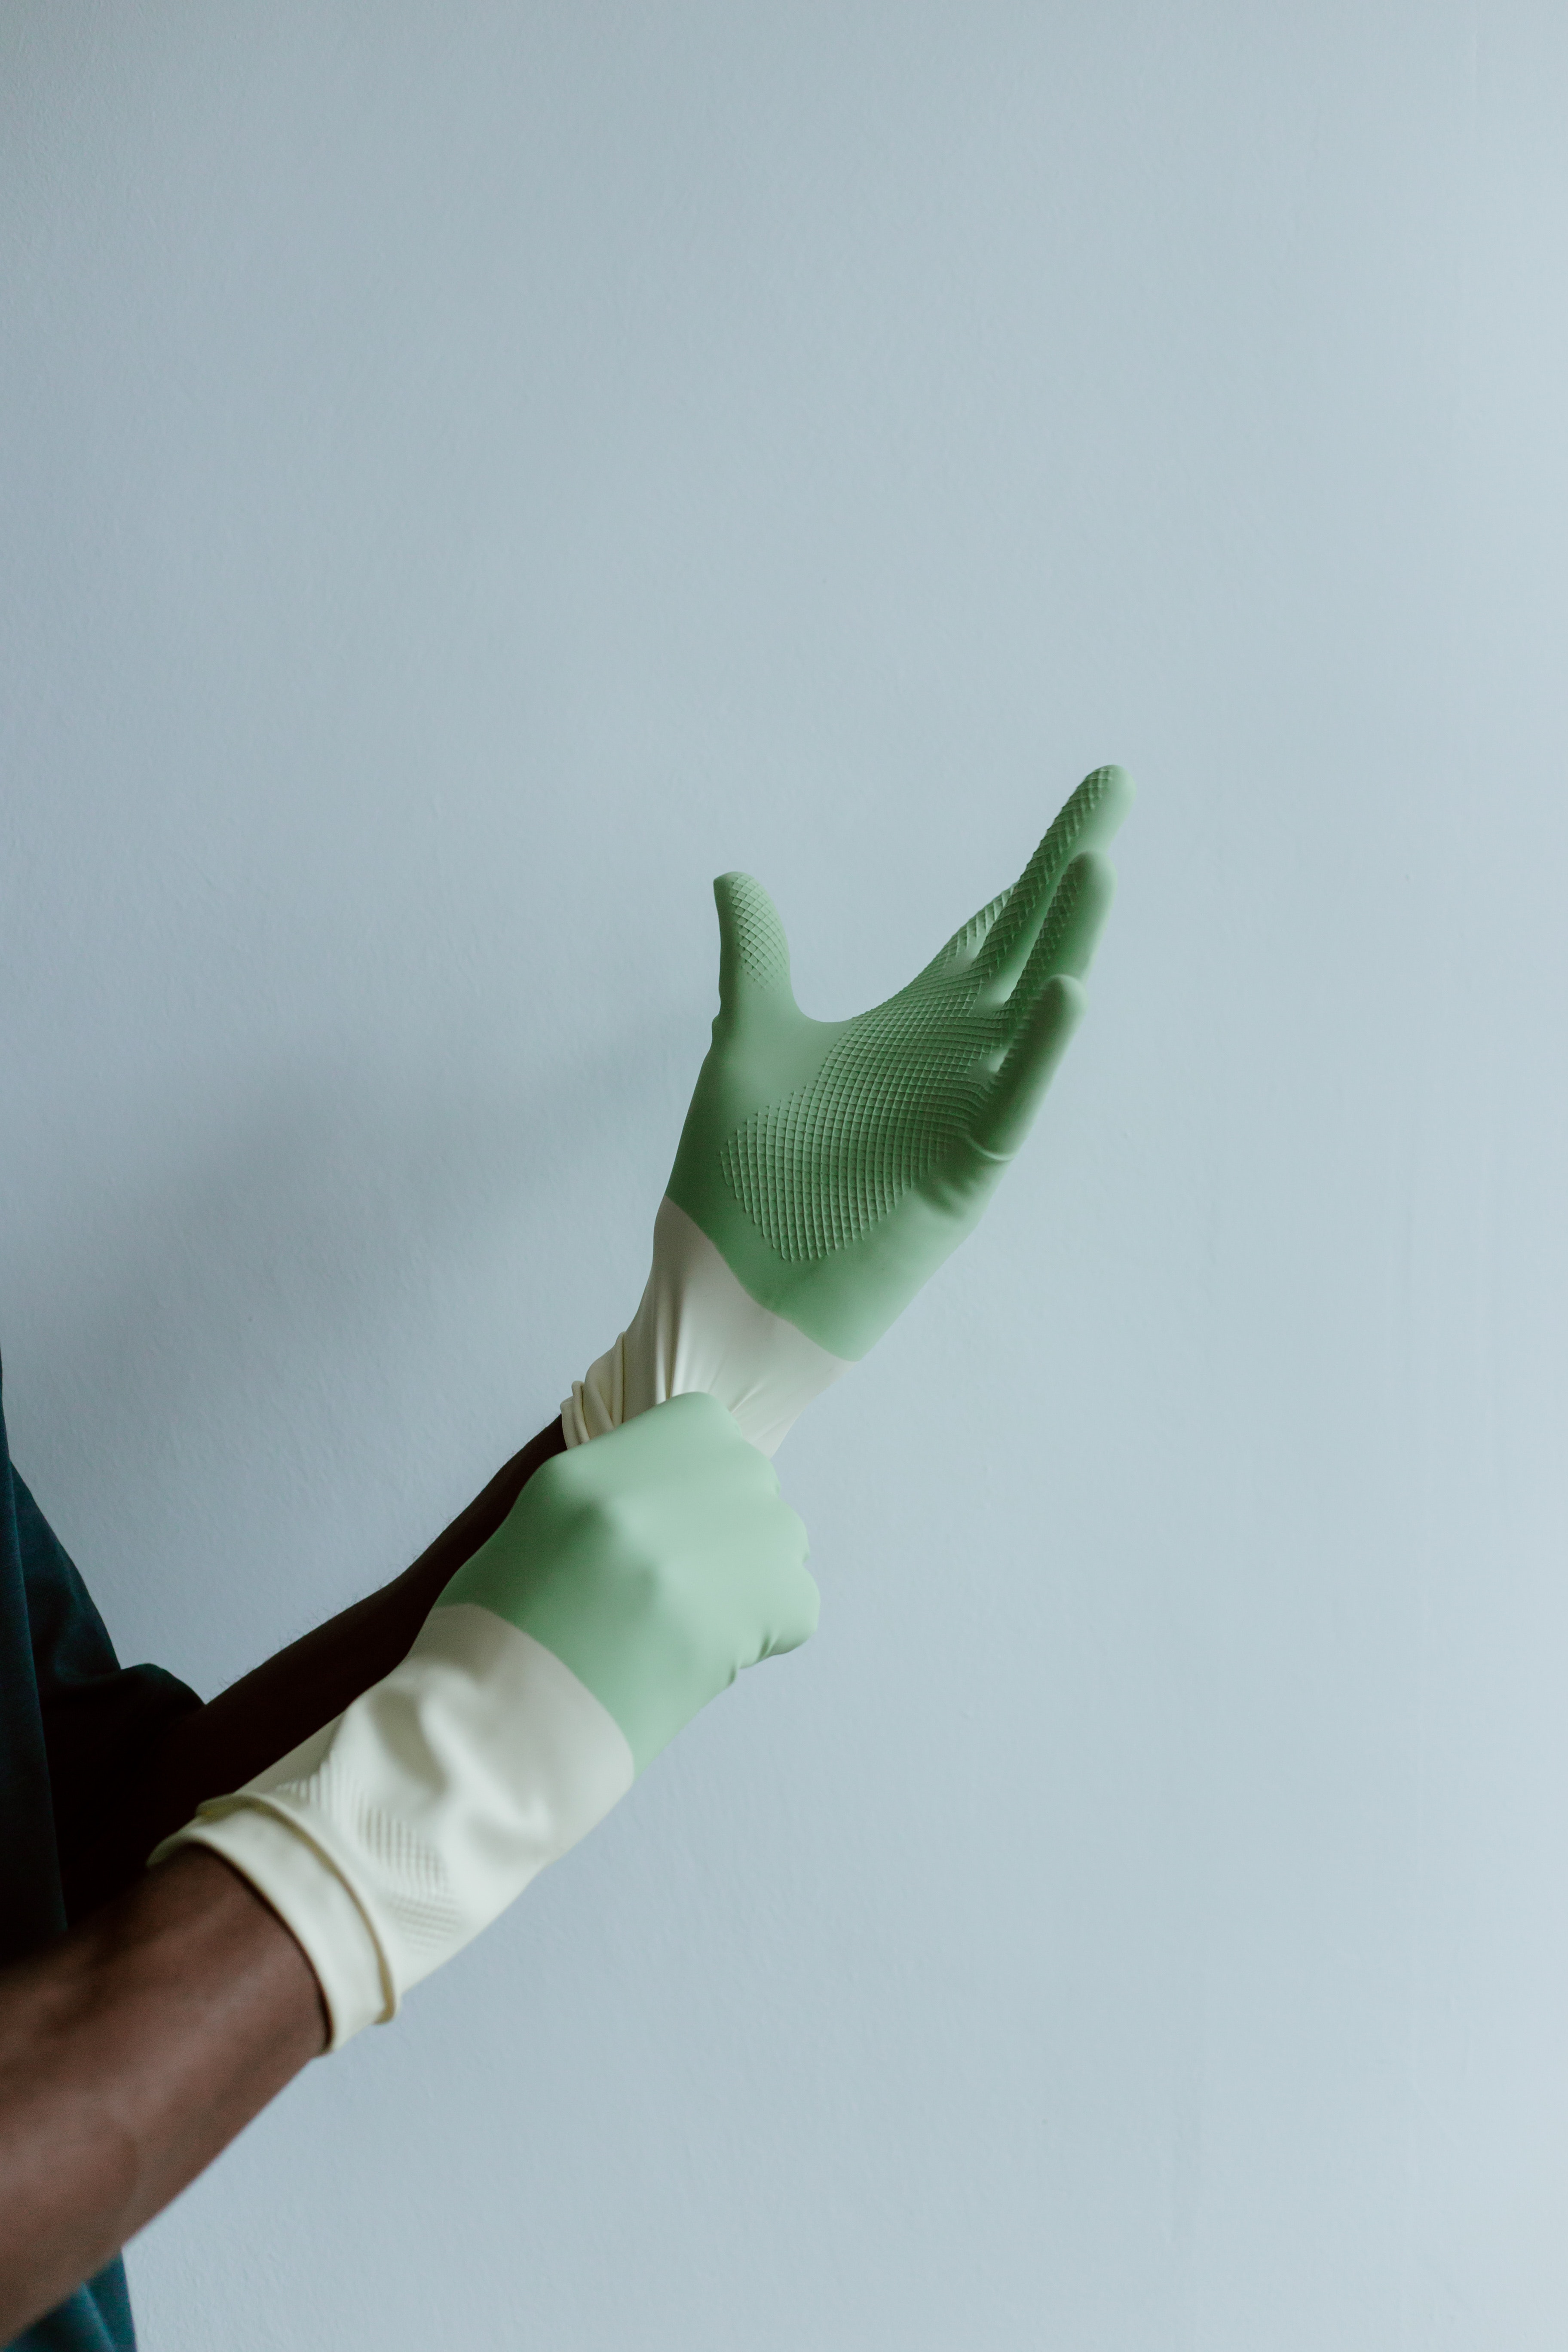
necessities, hand, arm, glove, sleeve, gesture, finger, elbow, wing, feather, human leg, twig, plant, wrist, sky, fashion accessory, sportswear, linens, thumb, plant stem, paper, flag